Hellenistic armies

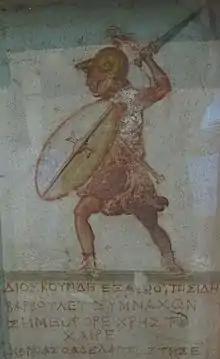
A stele of Dioskourides, dated 2nd century BC, showing a Ptolemaic "thureophoros" soldier (wielding the thureos shield). It is a characteristic example of the "romanization" of the Ptolemaic army.

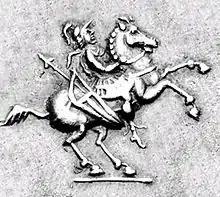
King Hippostratos riding a horse, (coin detail).

New troop types, such as the "Thureophoroi" and the "Thorakitai", were developed. They used the Celtic "Thureos" shield, of an oval shape that was similar to the shields of the Romans, but flatter. The "Thureophoroi" were armed with a long thrusting spear, a short sword, and, if needed, javelins. While the "Thorakitai" were similar to the "Thureophoroi", they were more heavily armoured, as their name implies, usually wearing a mail shirt. These troops were used as a link between the light infantry and the phalanx, a form of medium infantry to bridge the gaps. Numerous armies used this form of troop, for example the Achaean League's armies before Philopoemen. By the end of the 3rd century BC, the 'Macedonian' phalanx had become the dominant fighting style even for states such as Sparta.